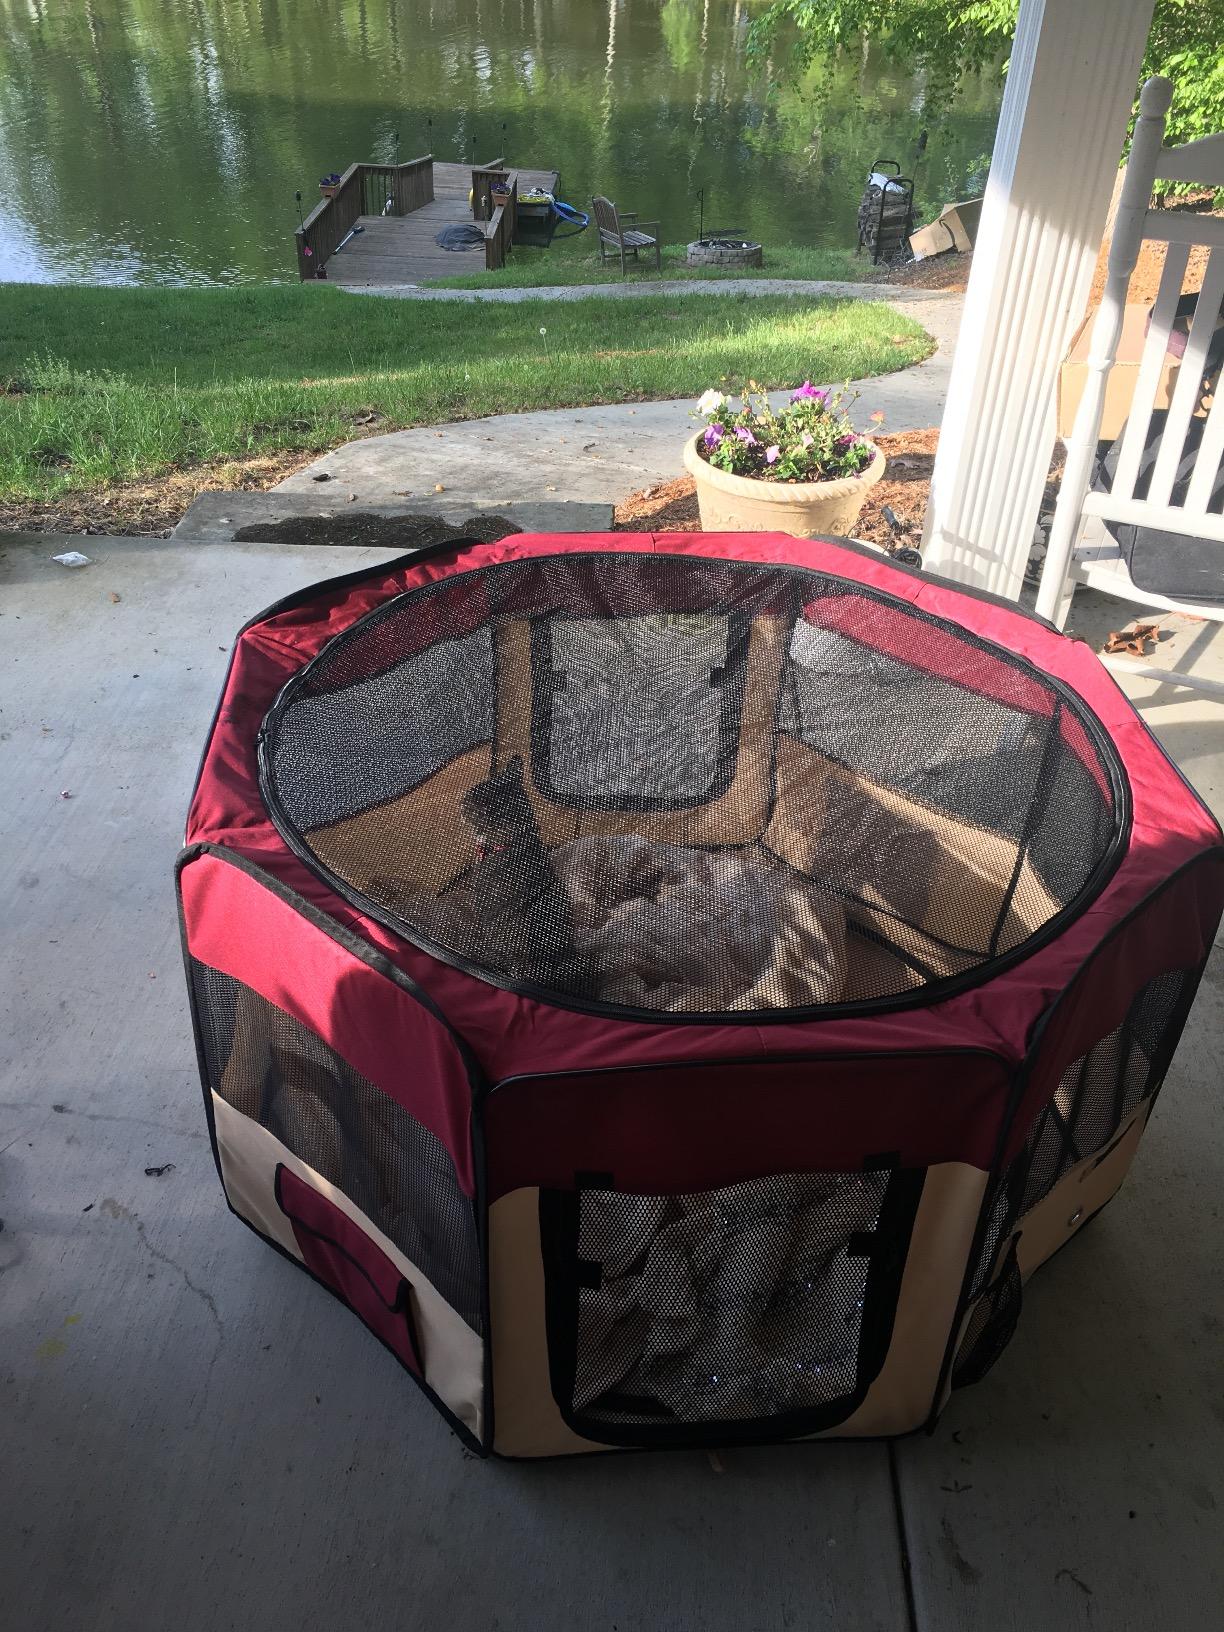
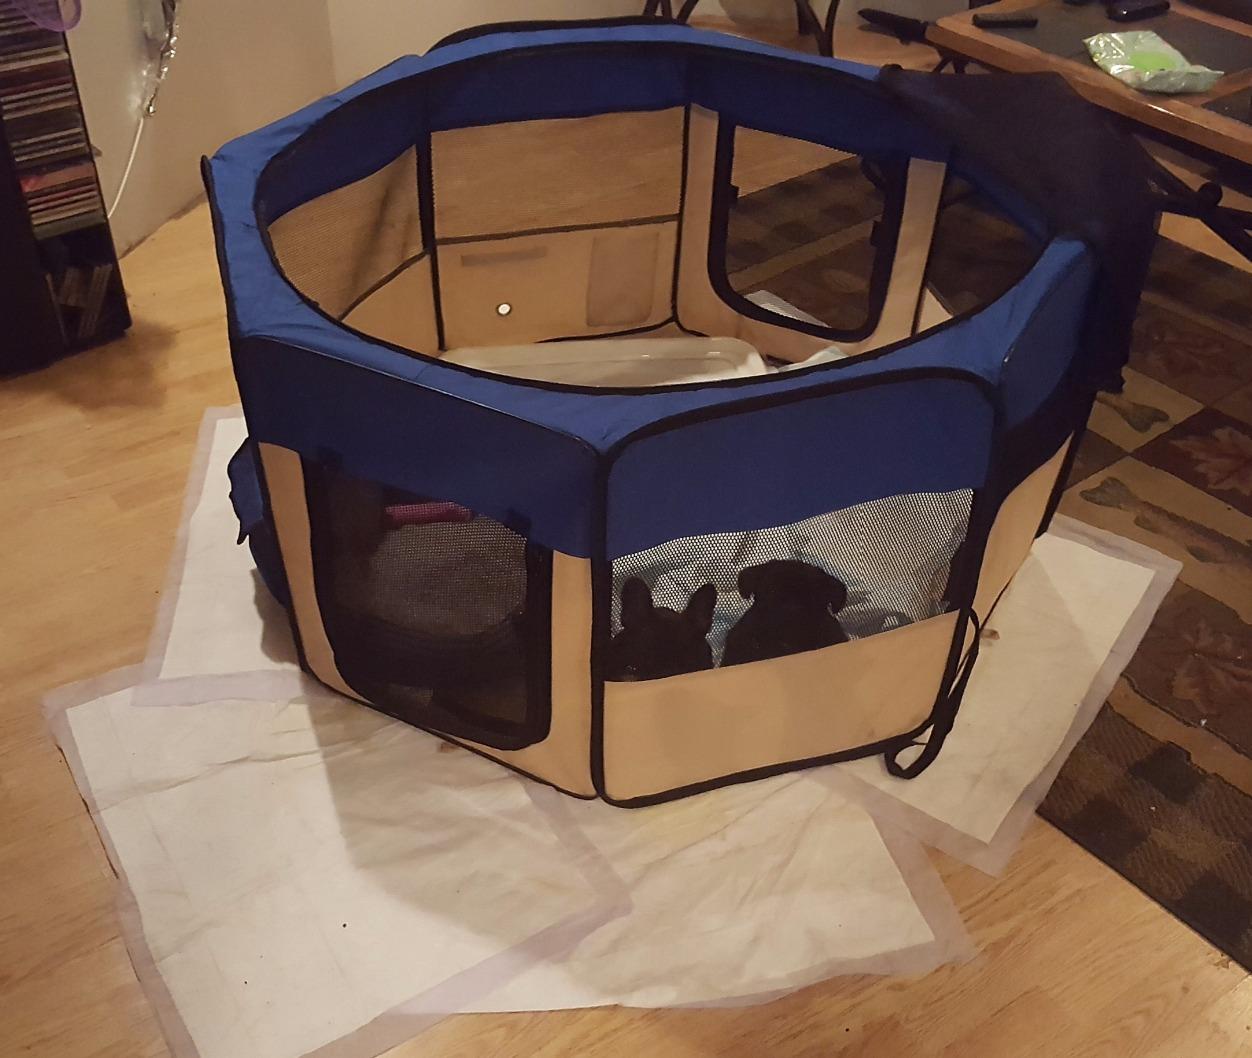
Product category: items_kennel
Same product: no